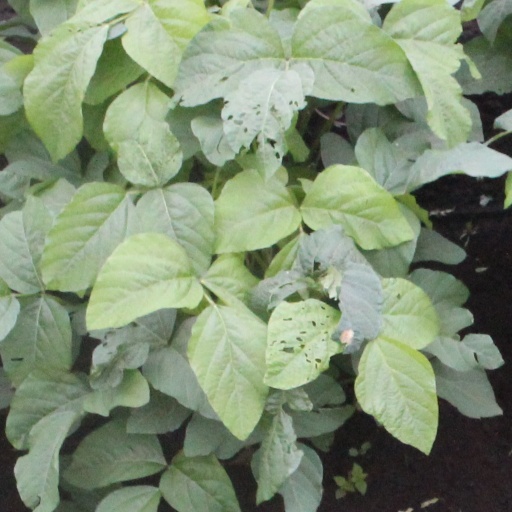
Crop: soybean